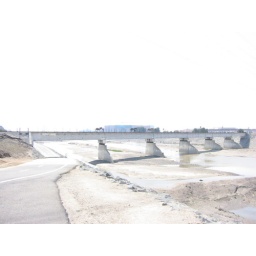
3 horses cross the Santa ana river north of the Pond in Anaheim